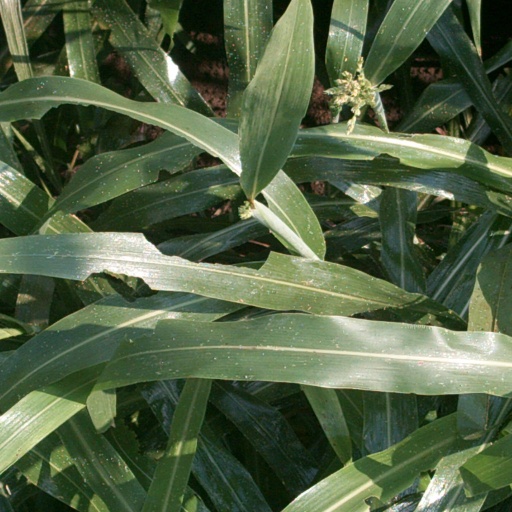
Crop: sorghum